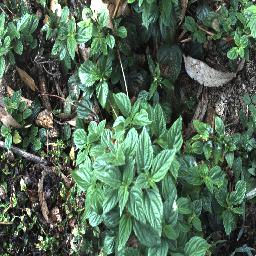
Label: lantana